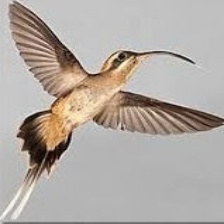
Species: WHITE EARED HUMMINGBIRD
Scientific name: BASILINNA LEUCOTIS
ImageNet parent category: hummingbird